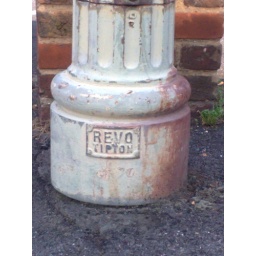
Close up of the base of a Revo column that survives outside the Sir James Hawkey Hall in Woodford Green, Essex.